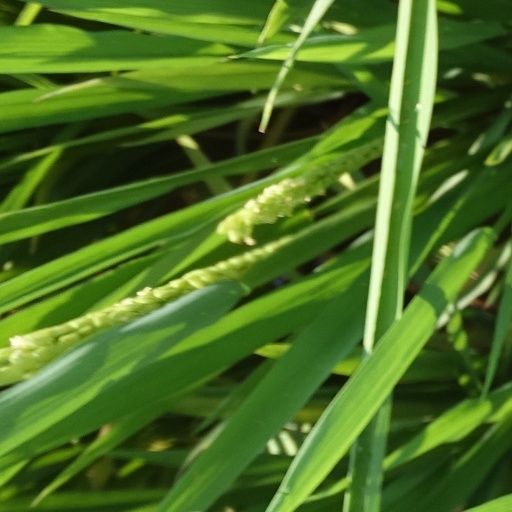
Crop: rice